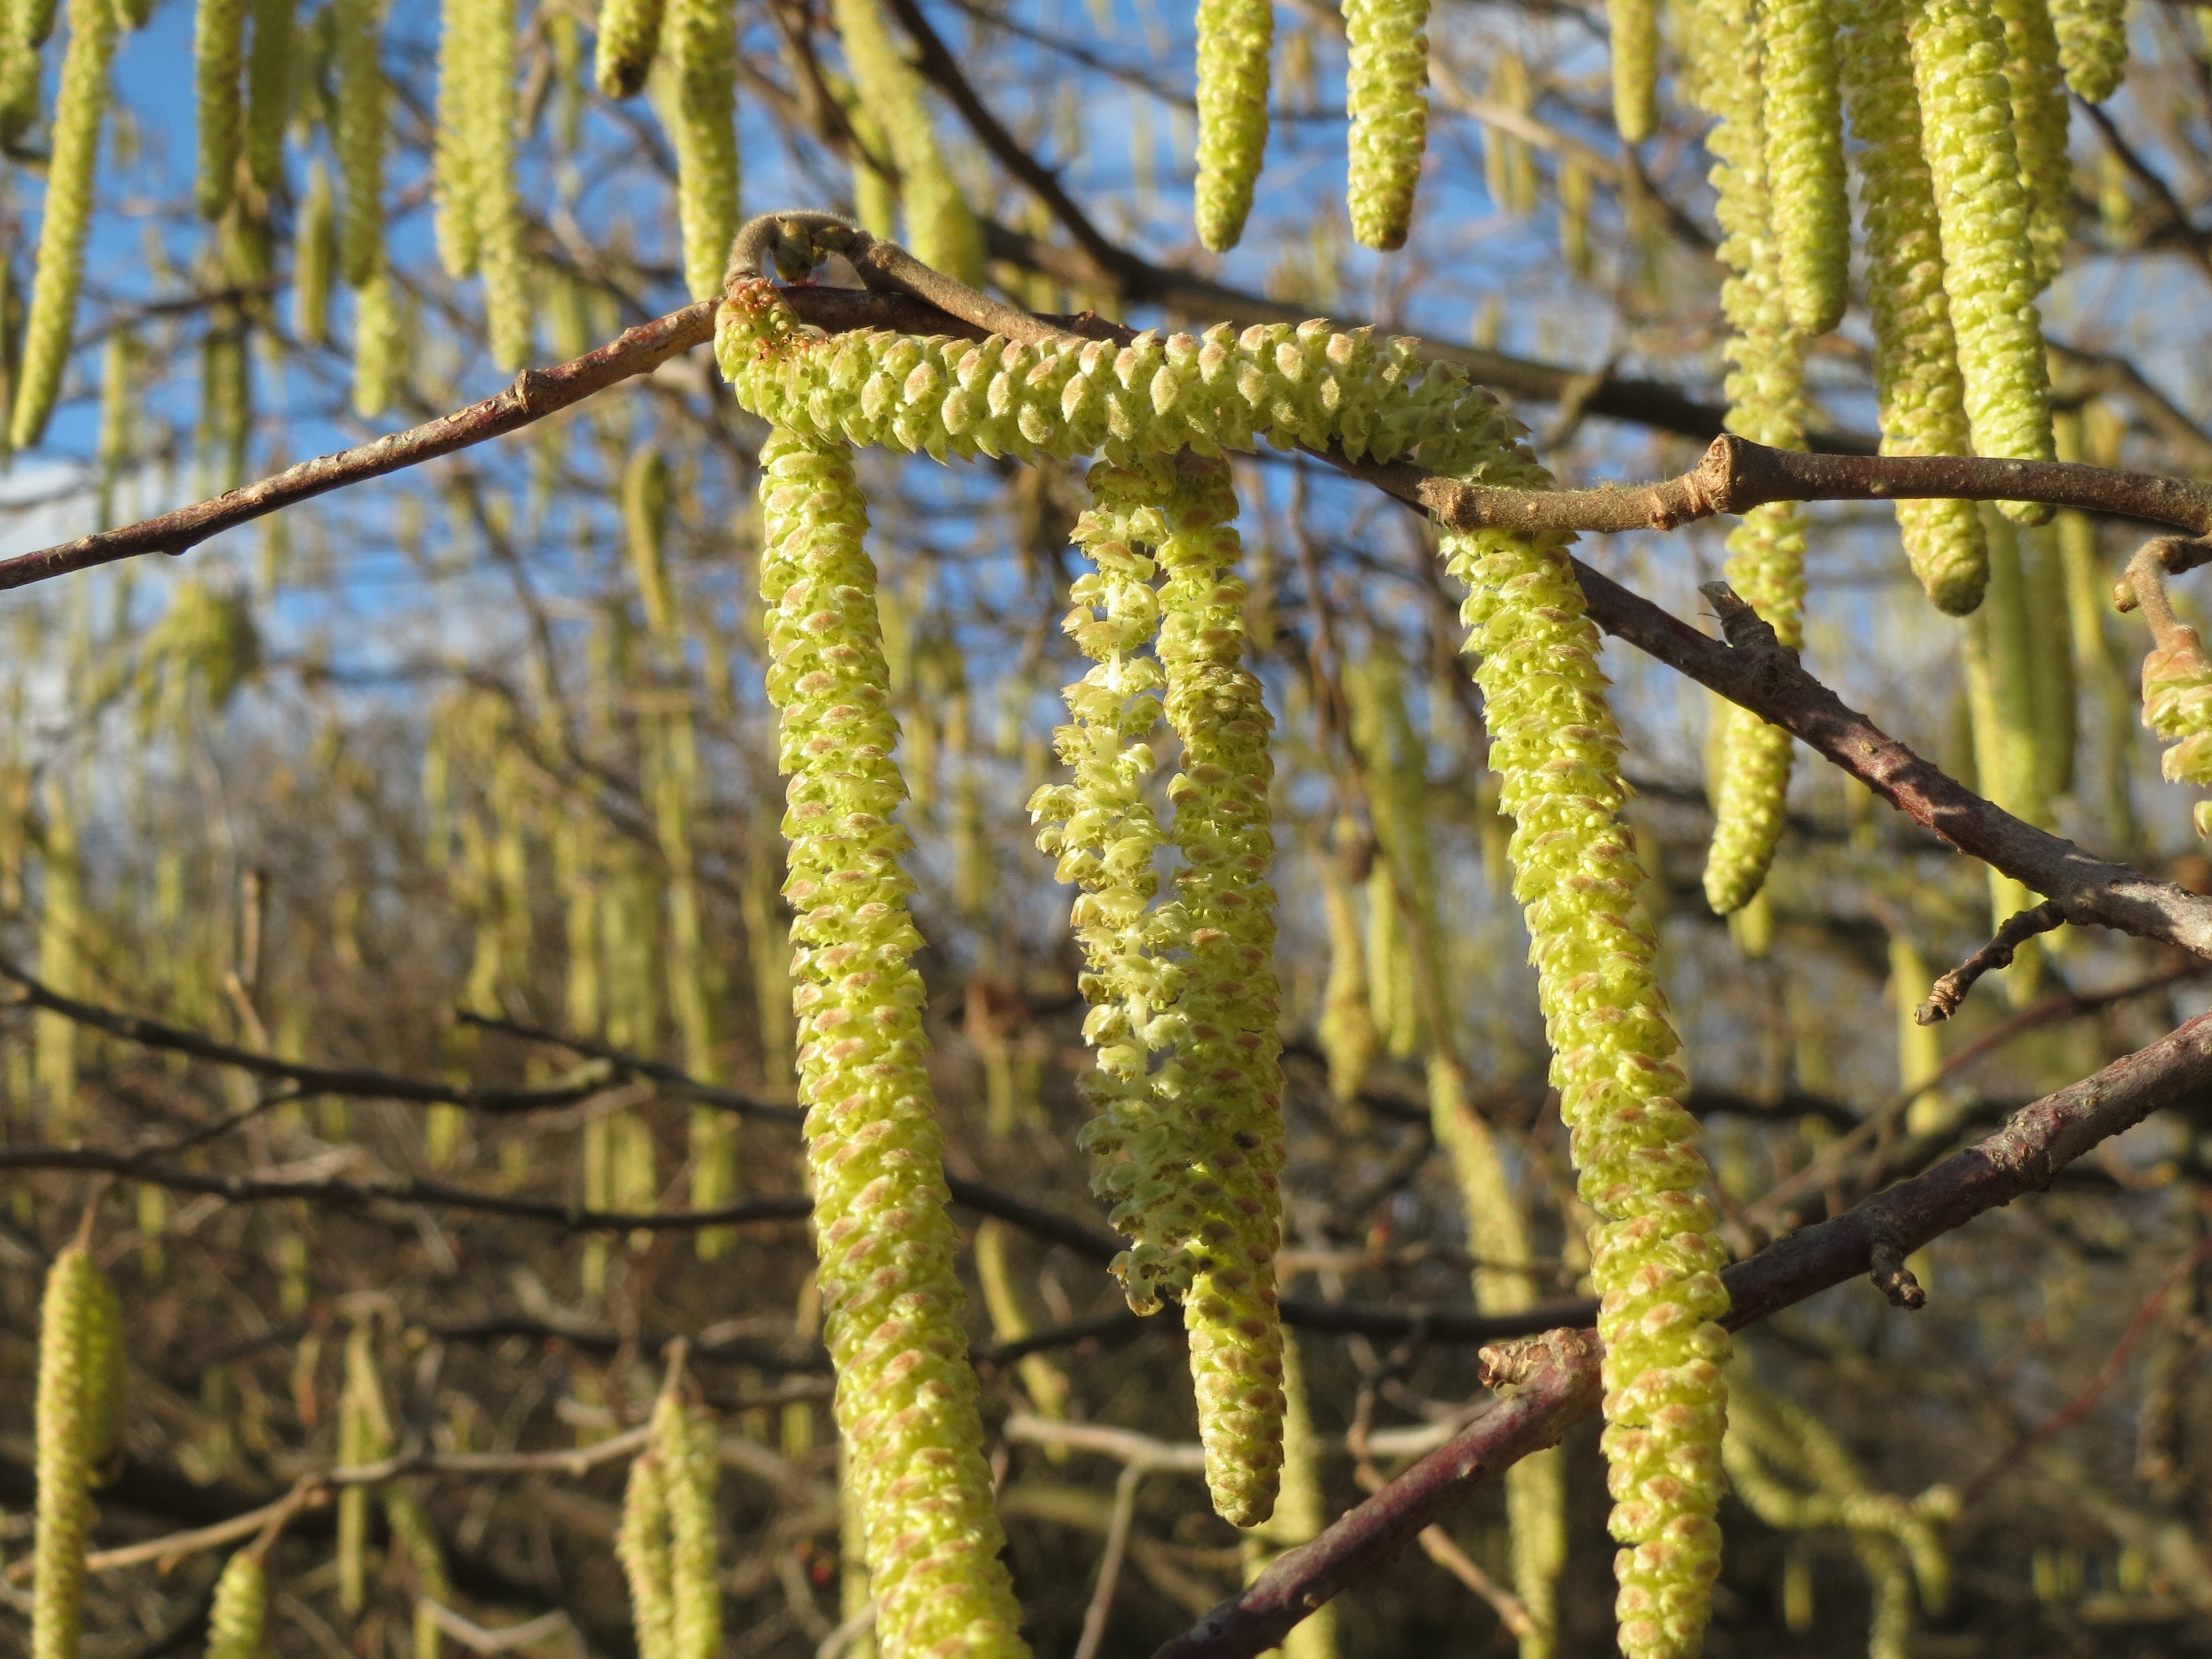
tree, forest, branch, plant, leaf, flower, trunk, wildlife, macro, birch, botany, flora, spruce, shrub, habitat, species, common hazel, catkins, flowering plant, corylus avellana, plant stem, woody plant, land plant